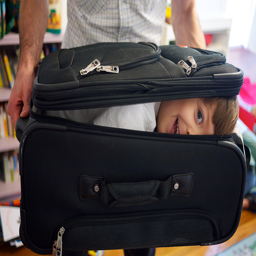
A man is zipping a small boy into a suitcase.
A small child that is hiding inside of a piece of luggage.
A small boy smiles while lying inside of a suitcase.
the child is smiling in a small suitcase
A little boy that is inside of a suitcase.